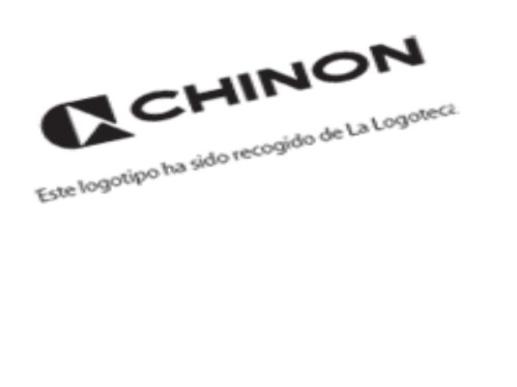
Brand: chinon
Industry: Electronic